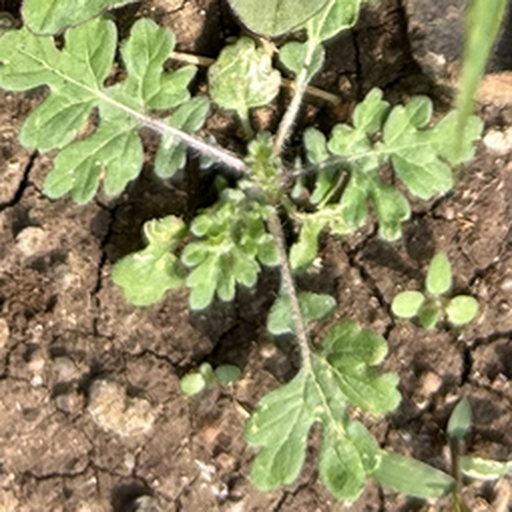
Weed species: Gajar_gavat_(Parthenium hysterophorus)